Apolonia Ustrzycka

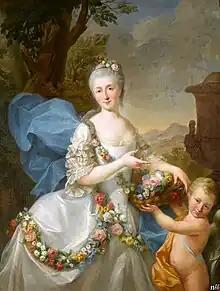

Princess Apolonia Poniatowski (17 January 1736 – 1814) was a Polish noblewoman, the sister-in-law of the King of Poland, Stanisław August Poniatowski.